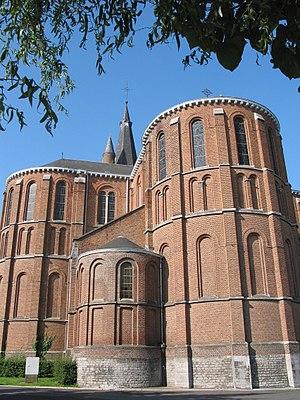
Seneffe (Belgique), l'église des Saints Cyr et Julitte (architecte:J. Bruyenne - 1877).
Seneffe est une commune francophone de Belgique située en Région wallonne dans la province de Hainaut.